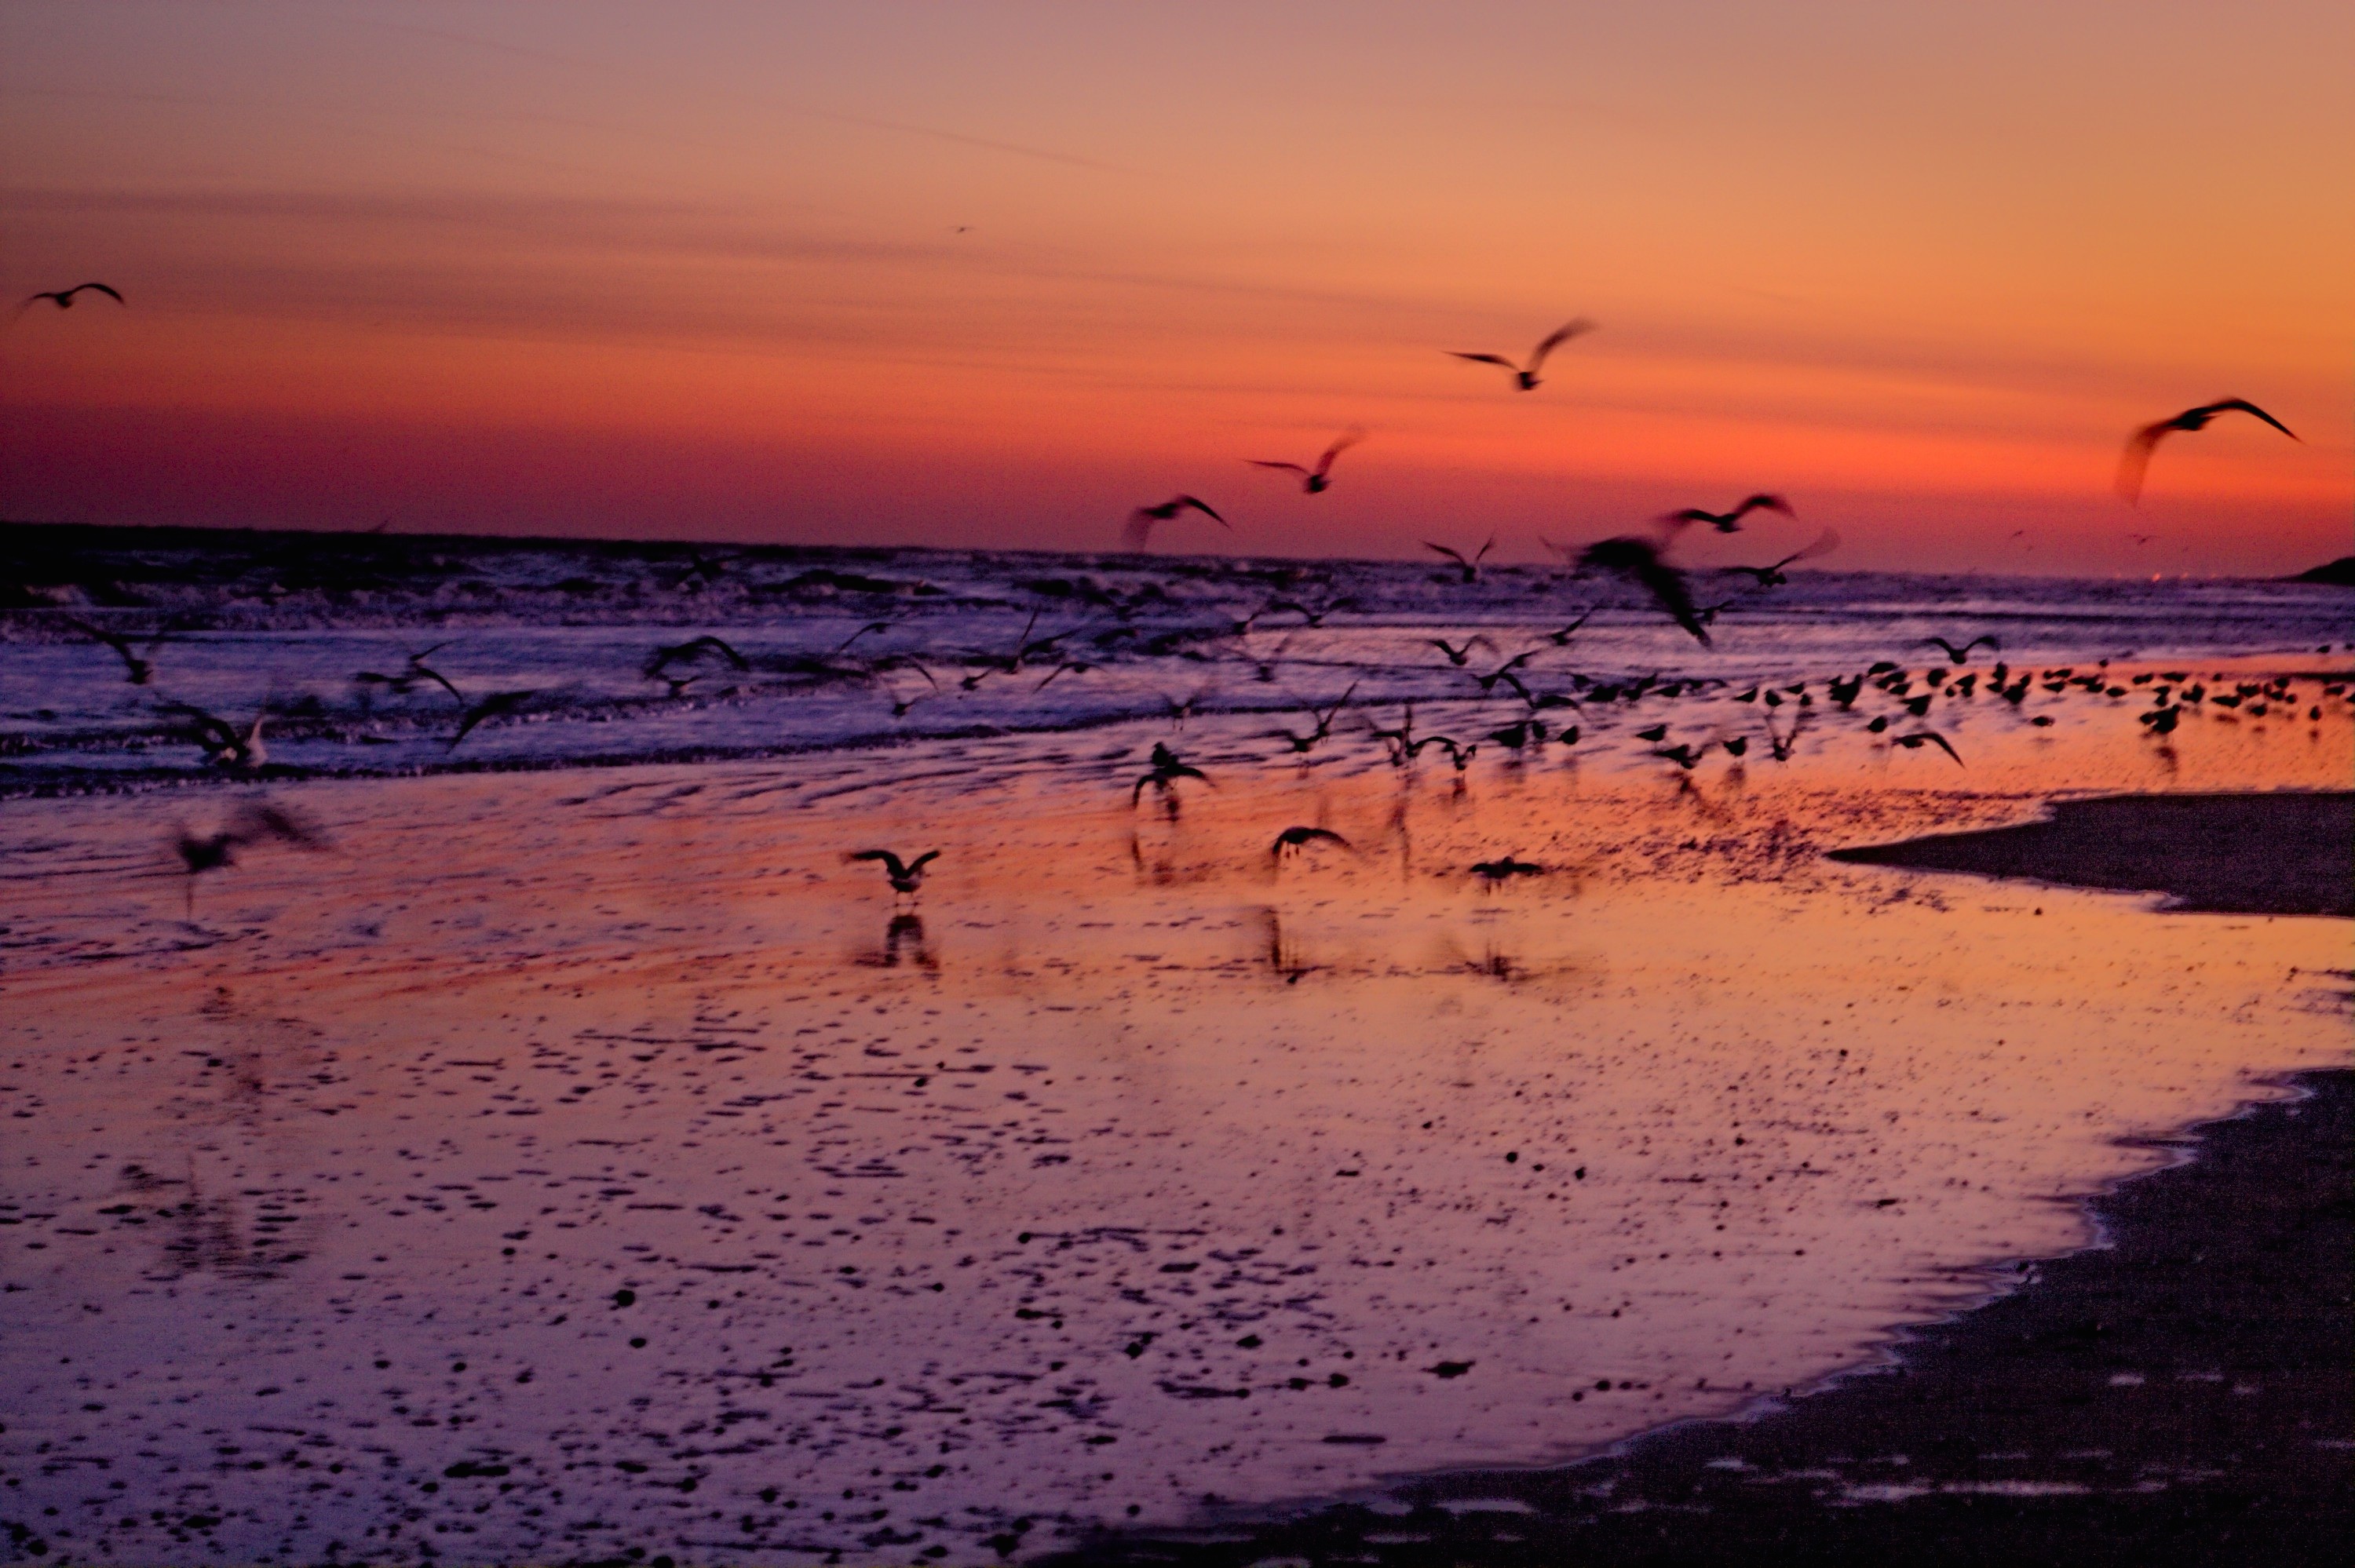
beach, sea, coast, sand, ocean, horizon, sun, sunrise, sunset, morning, shore, wave, dawn, dusk, evening, bay, body of water, afterglow, mudflat, wind wave